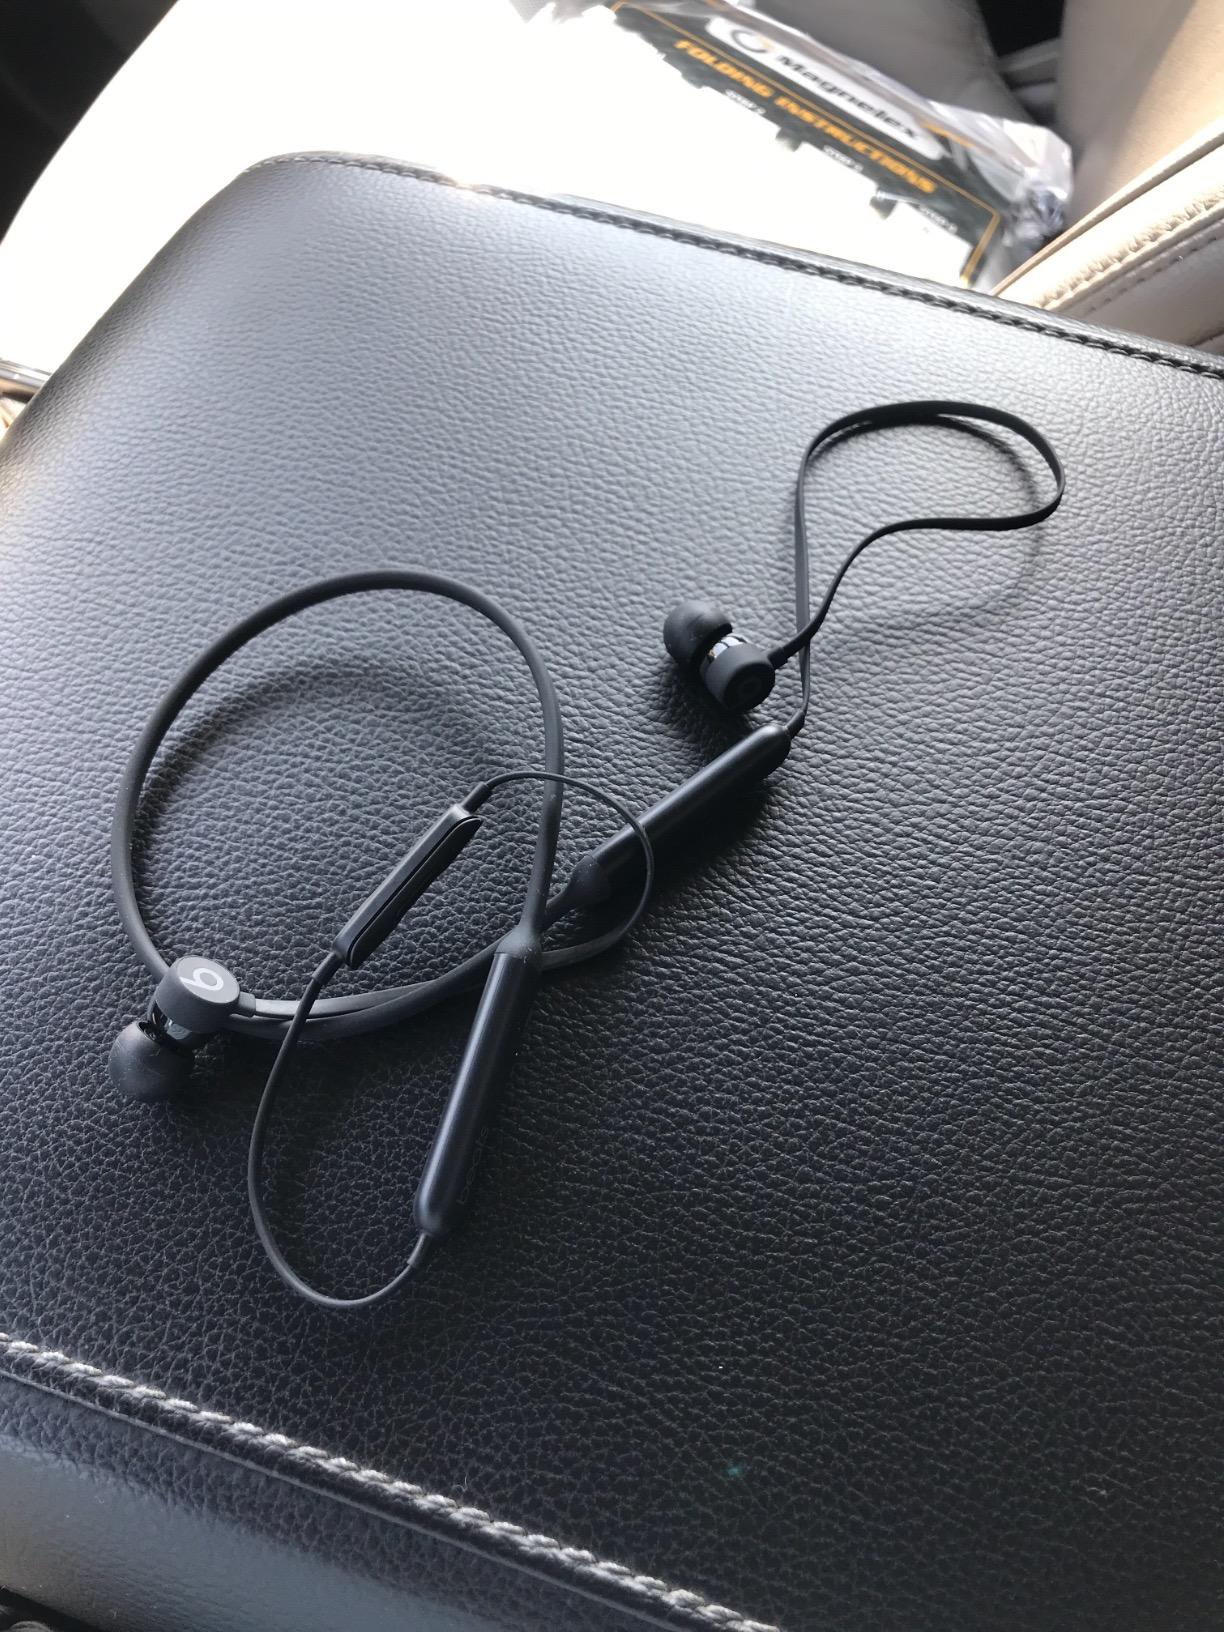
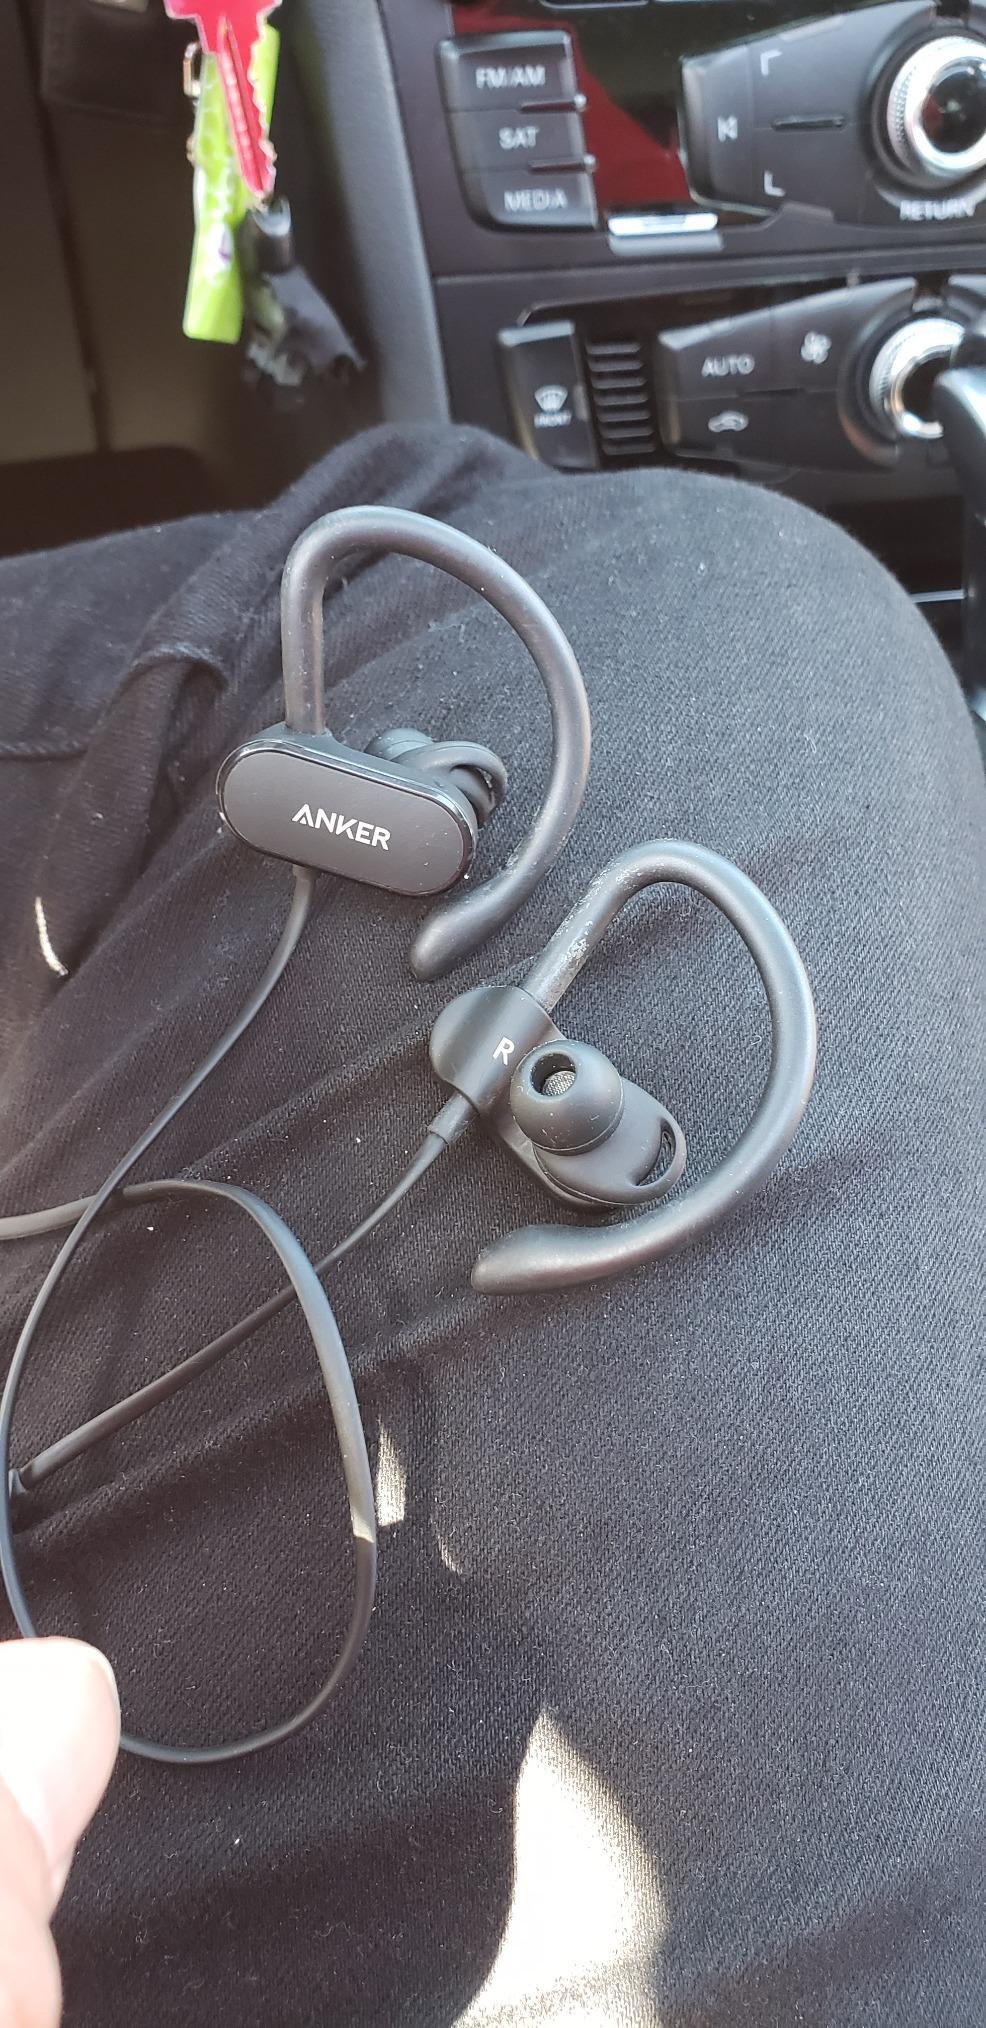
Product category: headphones
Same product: no